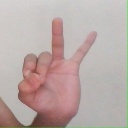
अक्षर: ण